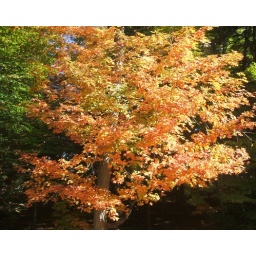
Another tree in the backyard, full of fiery orange leaves.